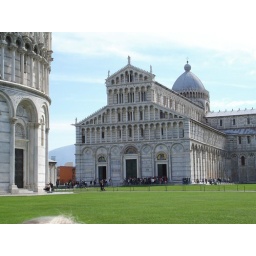
base of leaning tower in piza